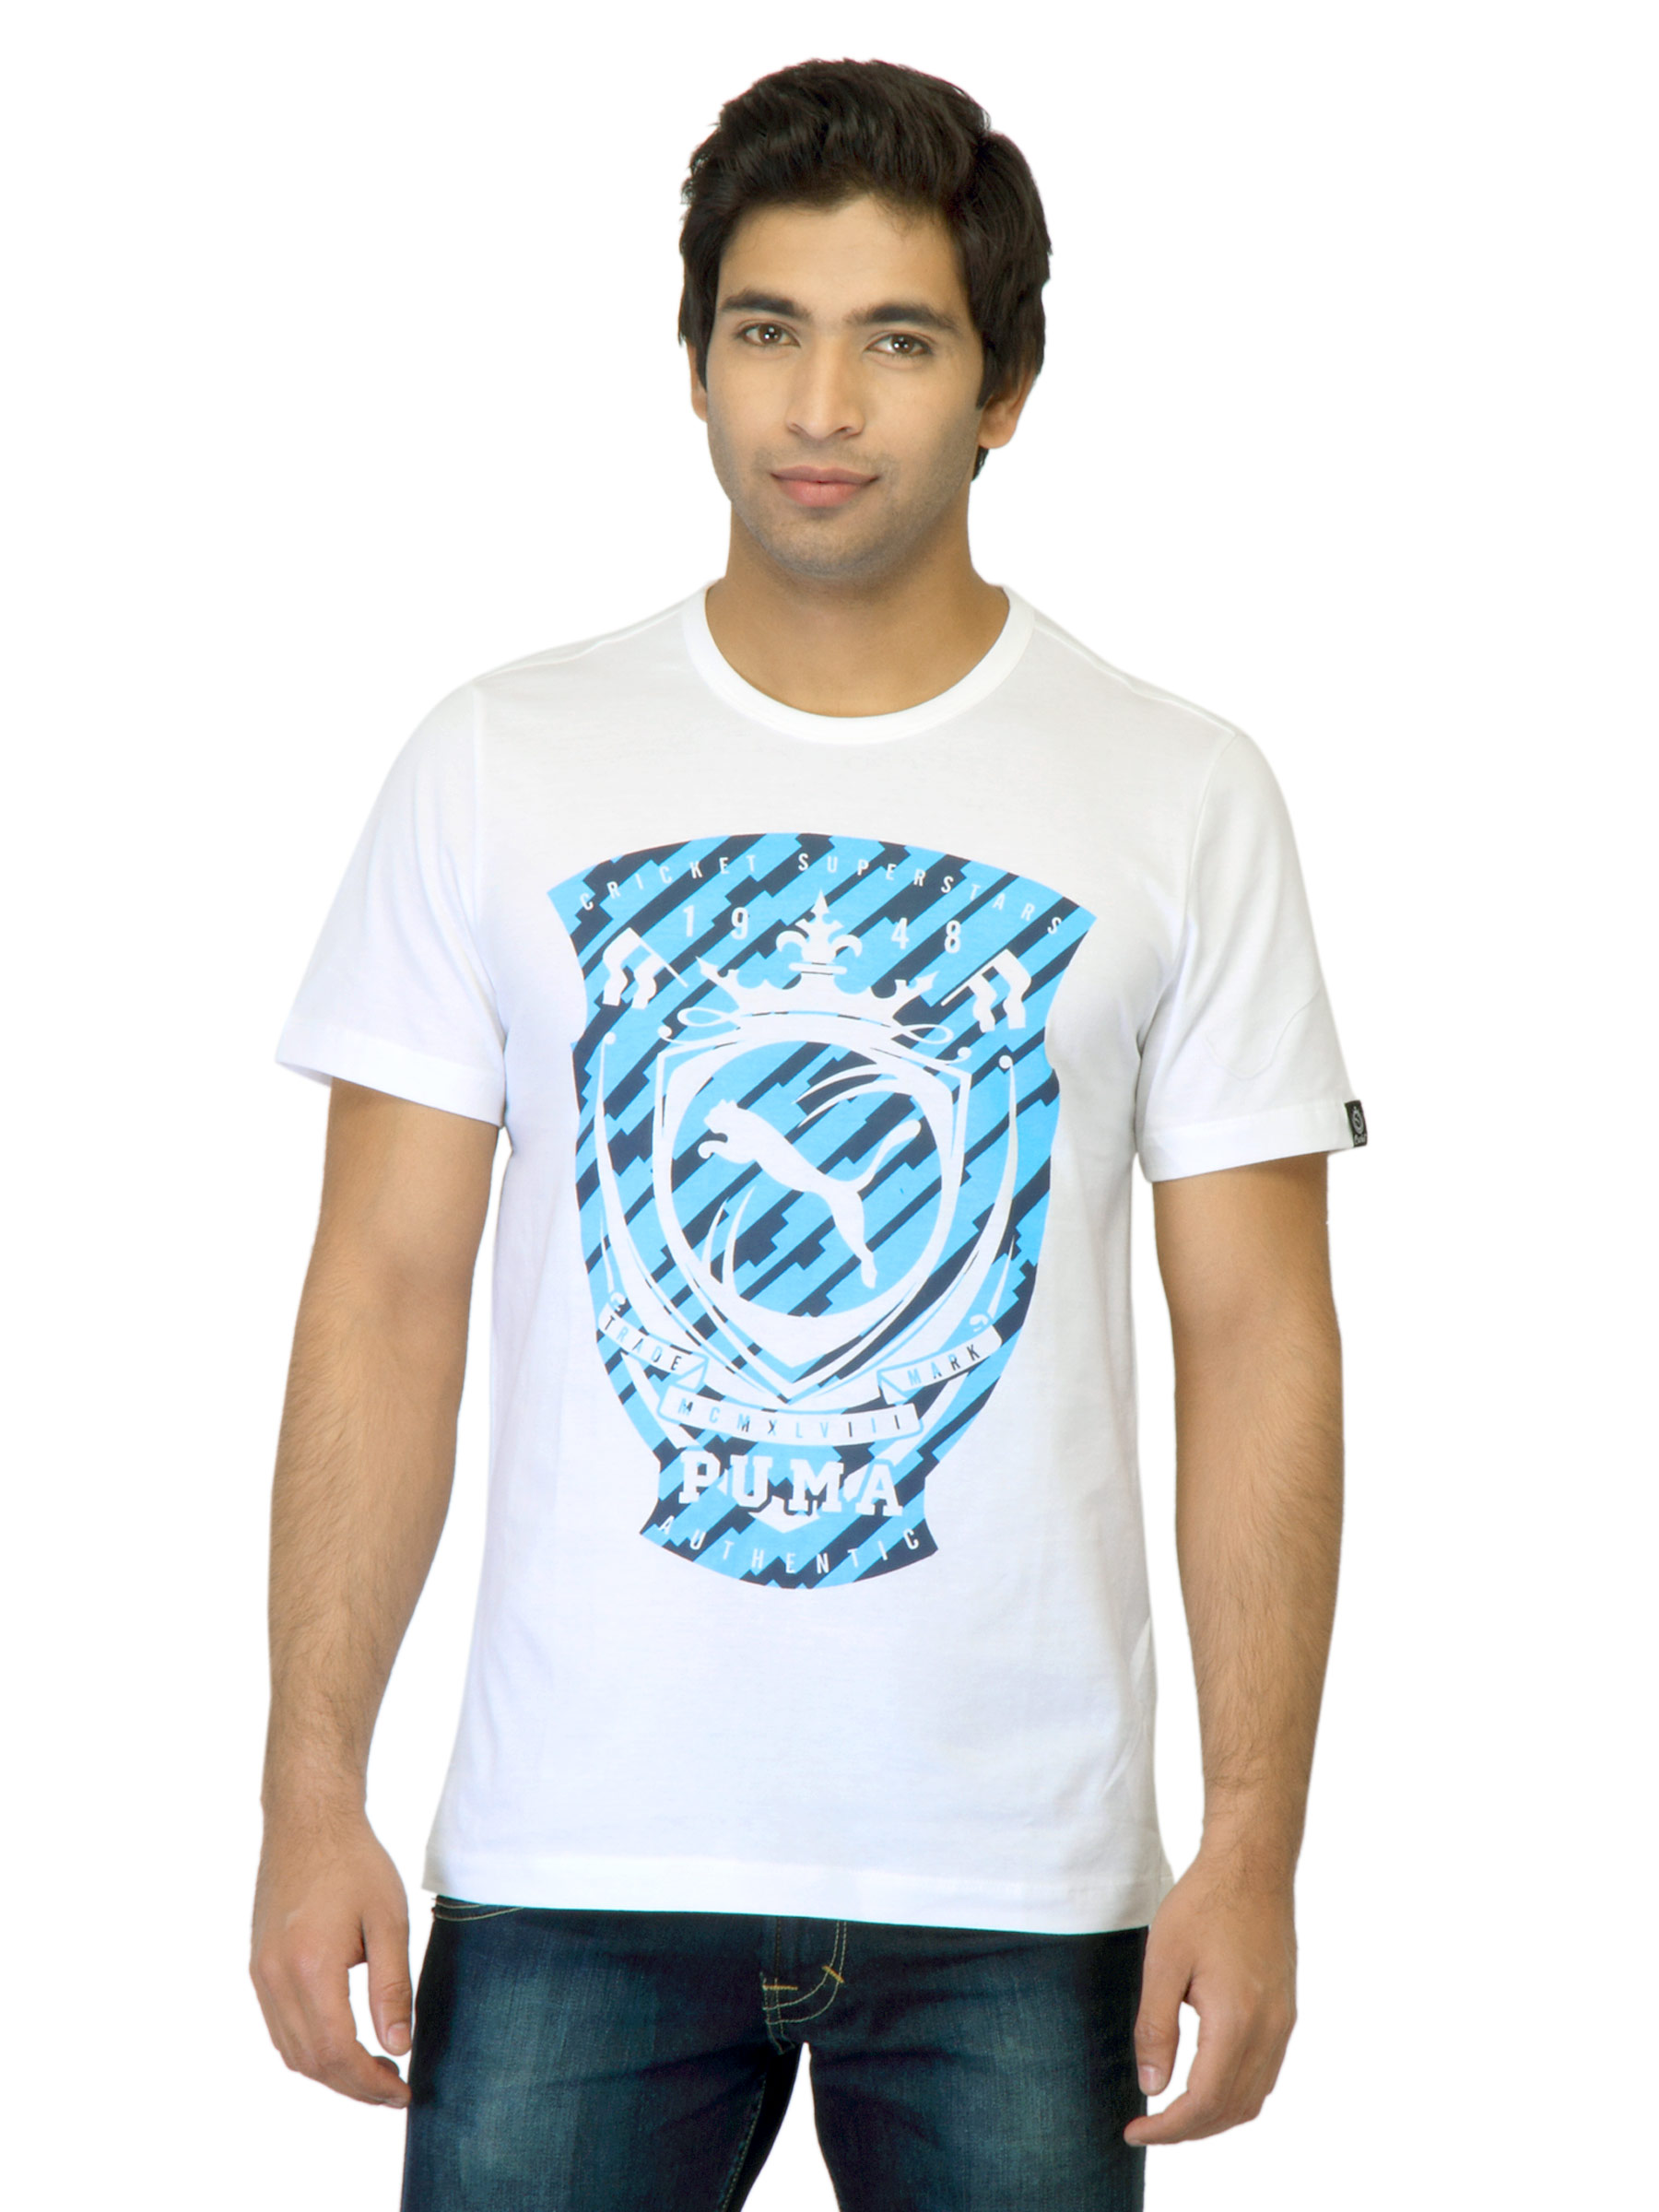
Puma Men Graphic White T-shirt
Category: Apparel / Topwear / Tshirts
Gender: Men
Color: White
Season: Summer 2012
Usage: Casual